Heroic Adventures Volume 1

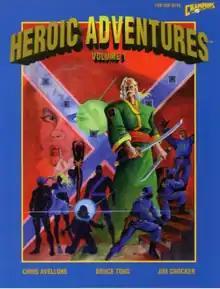
Cover art by Storn Cook, 1996

Heroic Adventures Volume 1 is a collection of three adventures published under license by Gold Rush Games in 1996 for Hero Games' superhero role-playing games "Champions" and "Dark Champions".